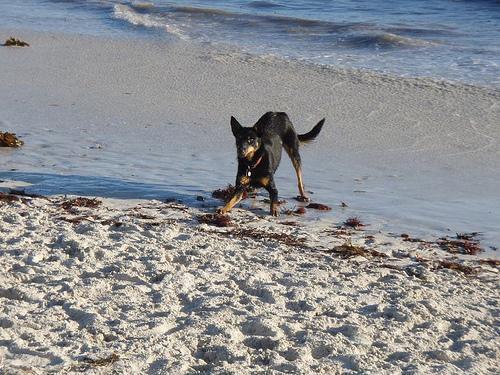
kelpie